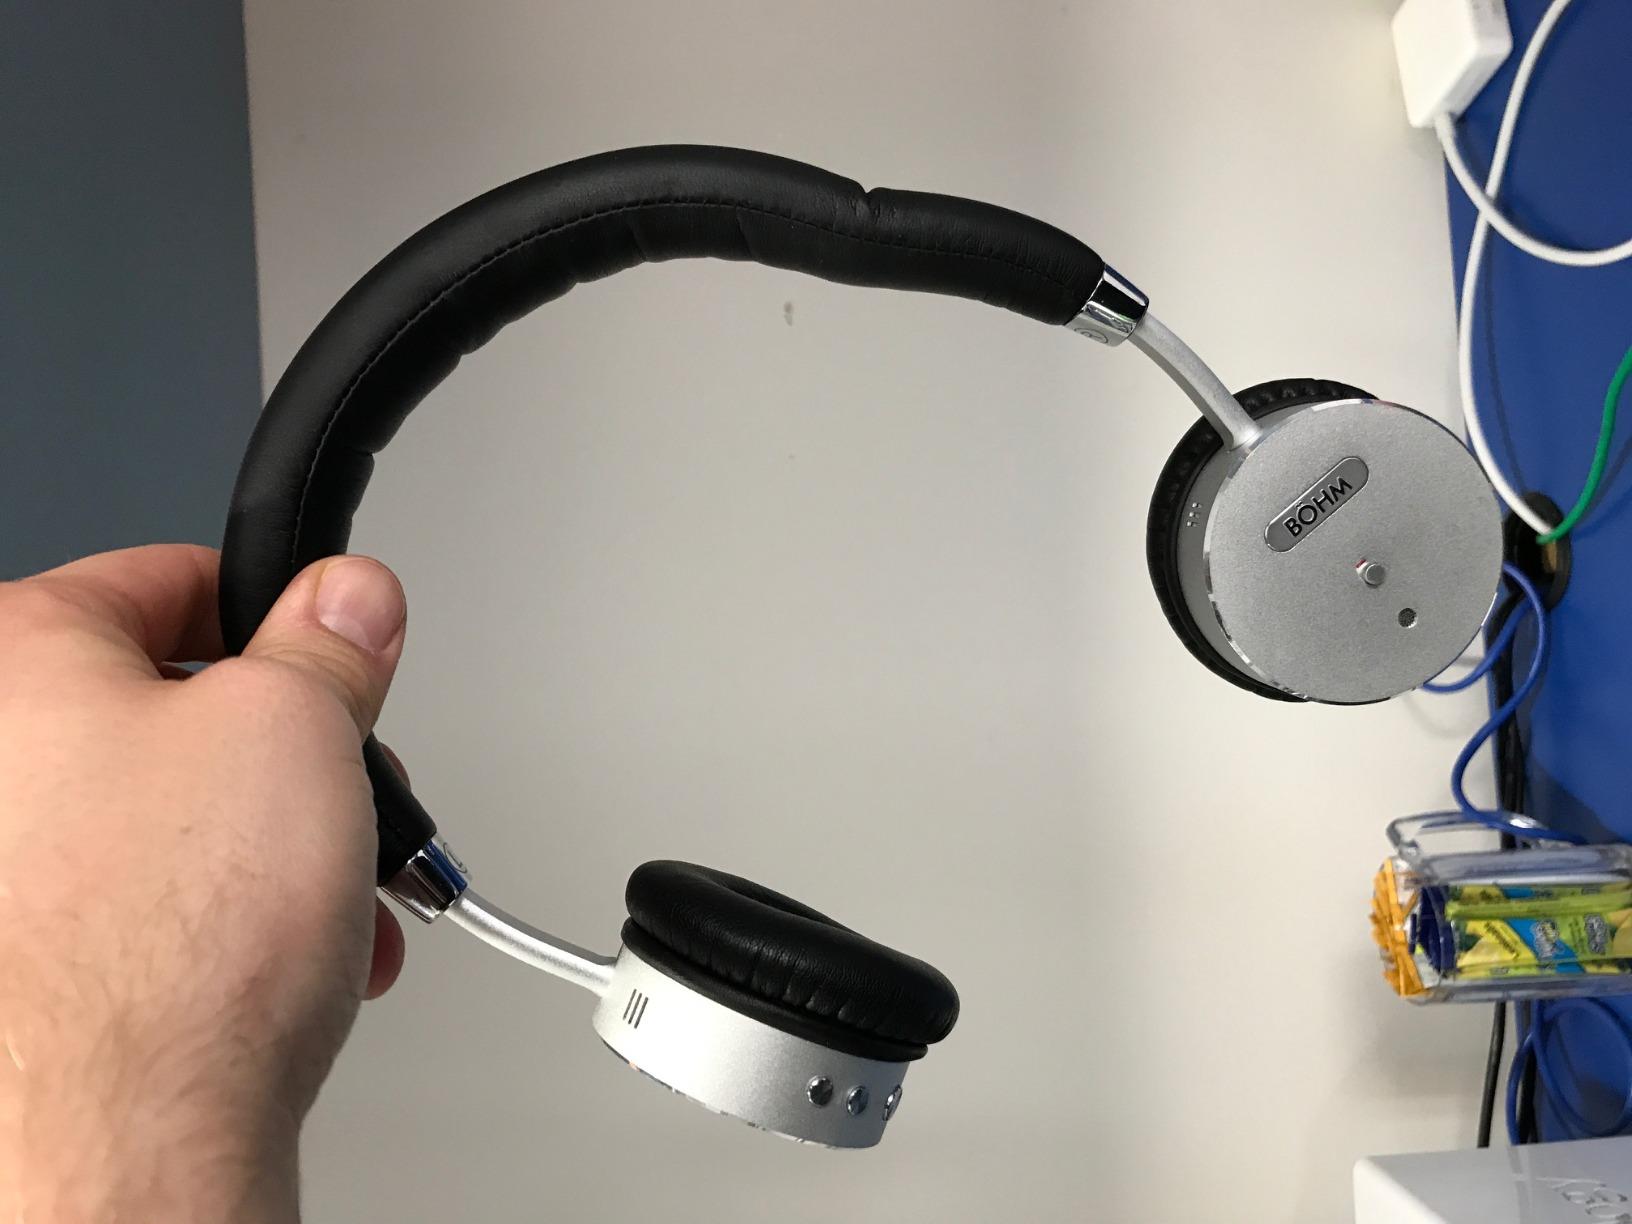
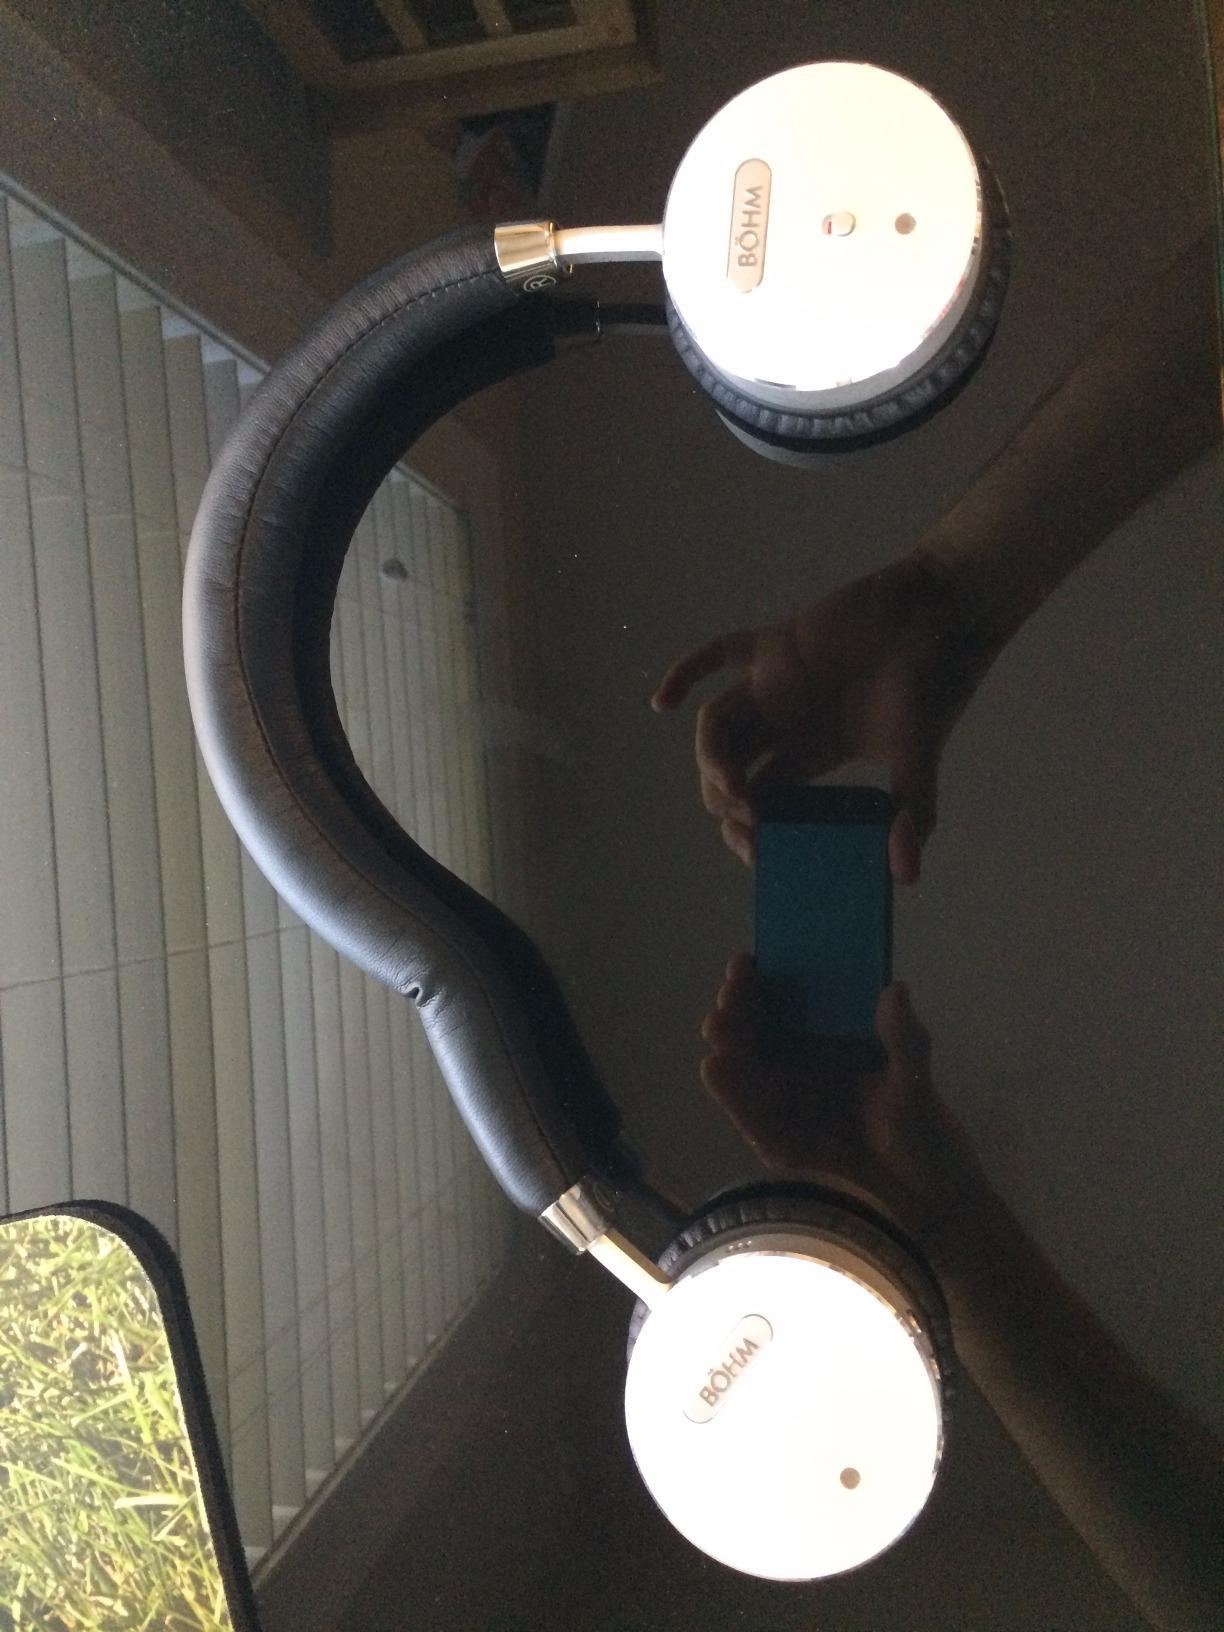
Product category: headphones
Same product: yes